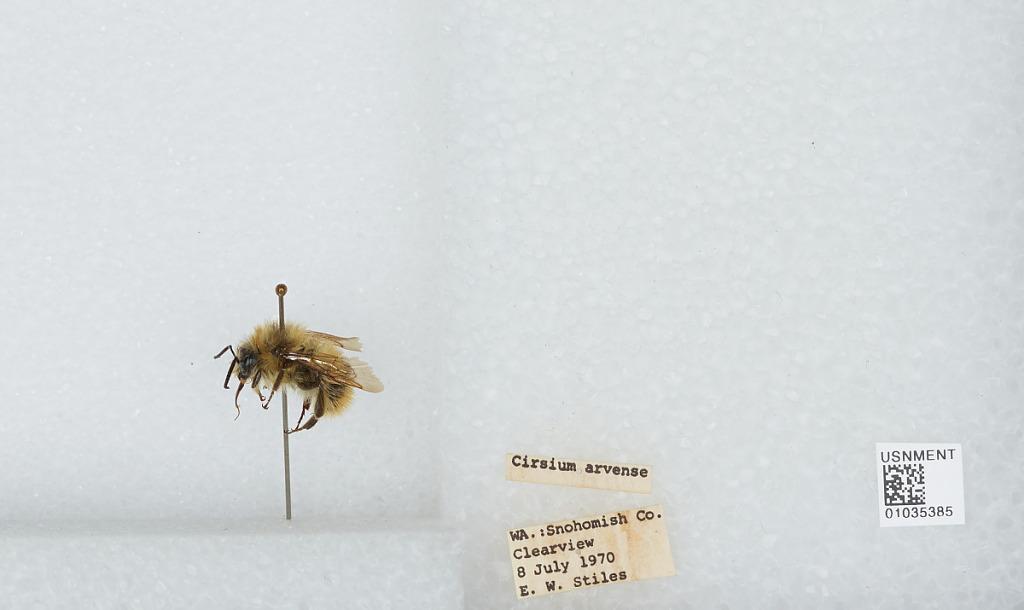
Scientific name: Bombus (Pyrobombus) mixtus Cresson
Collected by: E. Stiles
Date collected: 1970-7-8
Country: United States
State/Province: Washington
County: Snohomish
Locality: Clearview
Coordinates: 47.8292, -122.145